Tana Umaga

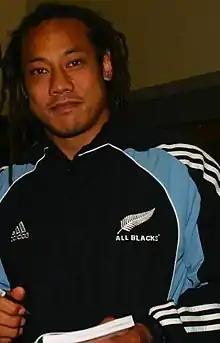
Umaga in 2005

Jonathan Ionatana Falefasa Umaga (born 27 May 1973) is a New Zealand former rugby union footballer and former captain of the national team, the All Blacks. He is head coach of Moana Pasifika in the Super Rugby competition. He was granted and uses the Samoan chiefly honorific title of "Faalogo", meaning "the listener".